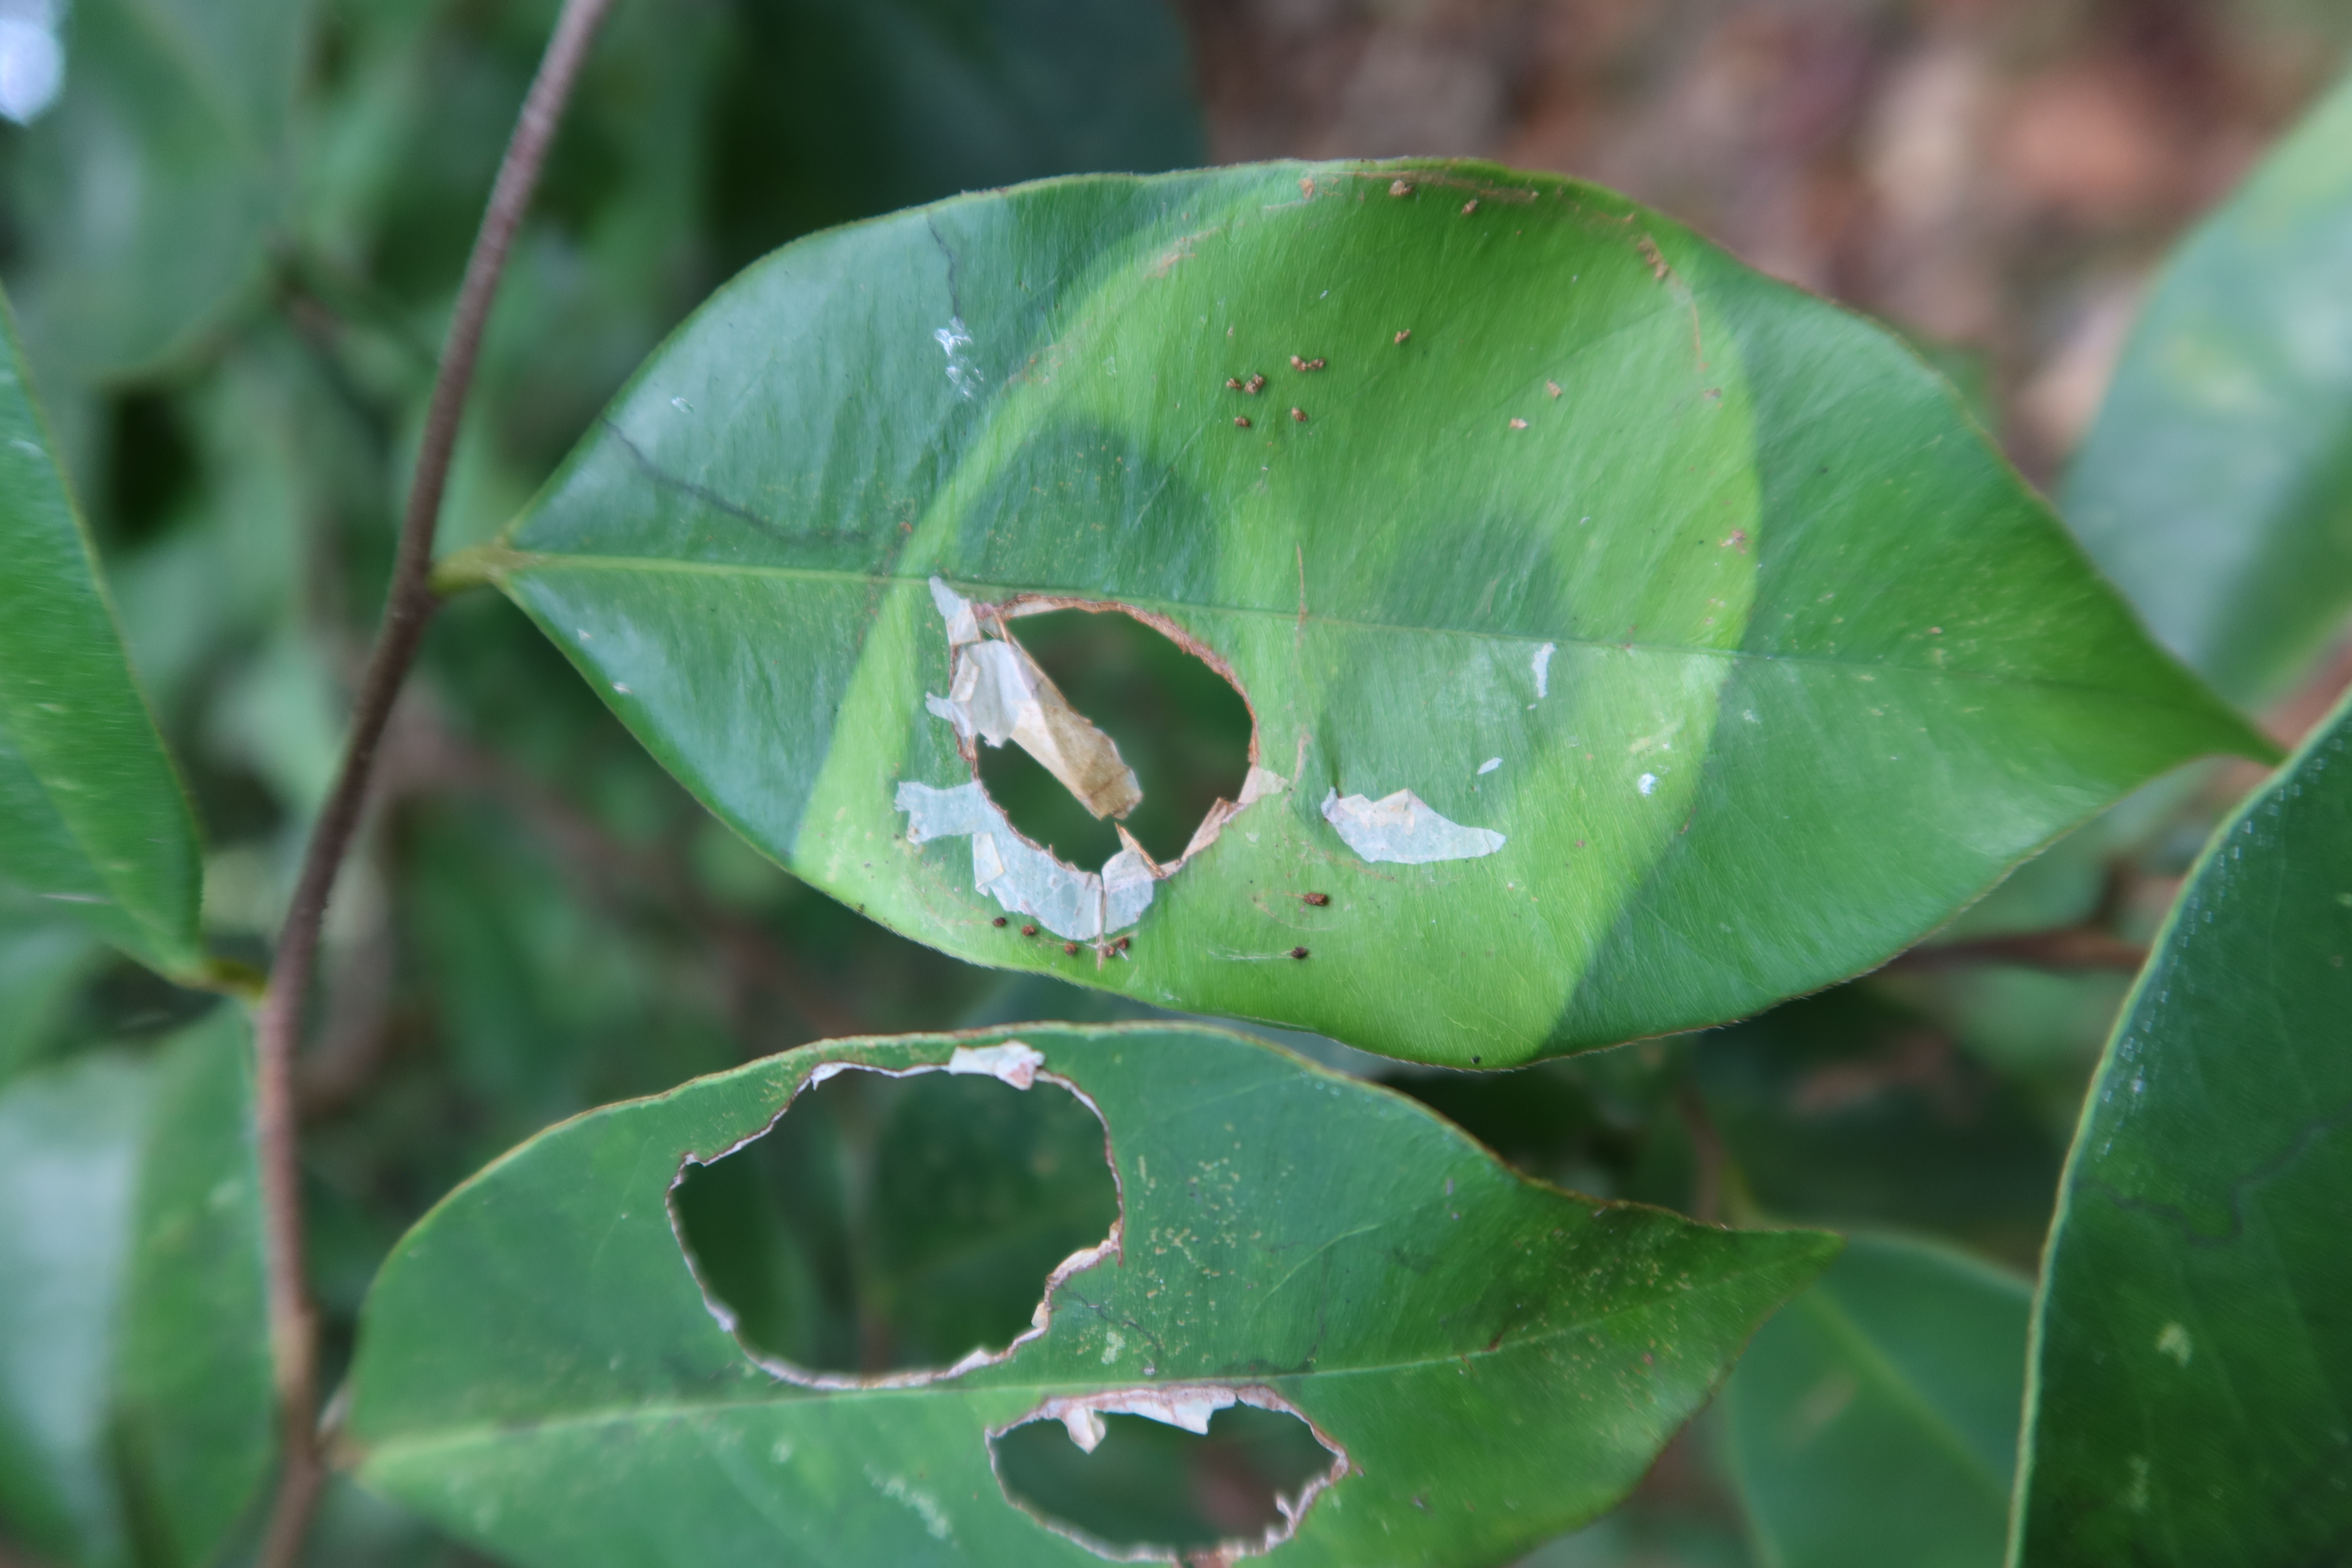
Label: Translucent lesion